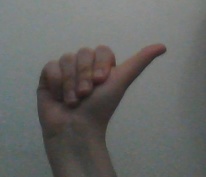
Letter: dhad